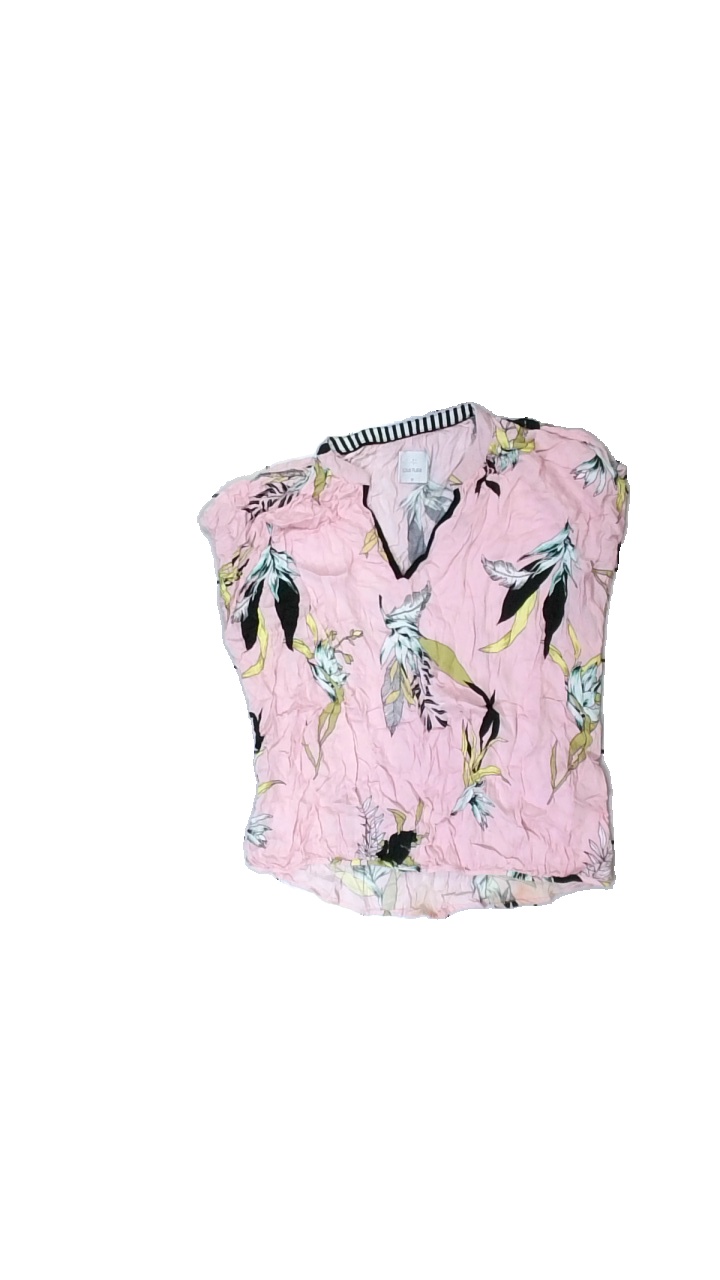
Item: Top (Ladies)
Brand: Culture
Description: cute pink top with pretty floral pattern from brand Culture, size M.
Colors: White, Black, Pink, Multicolor
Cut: Regular, V-collar
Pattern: Floral print
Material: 100% viscose
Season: Summer
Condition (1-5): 3
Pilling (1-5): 5
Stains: Major
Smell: Minor
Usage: Recycle
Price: <50